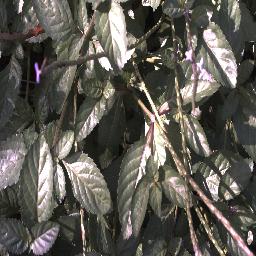
Label: snake_weed